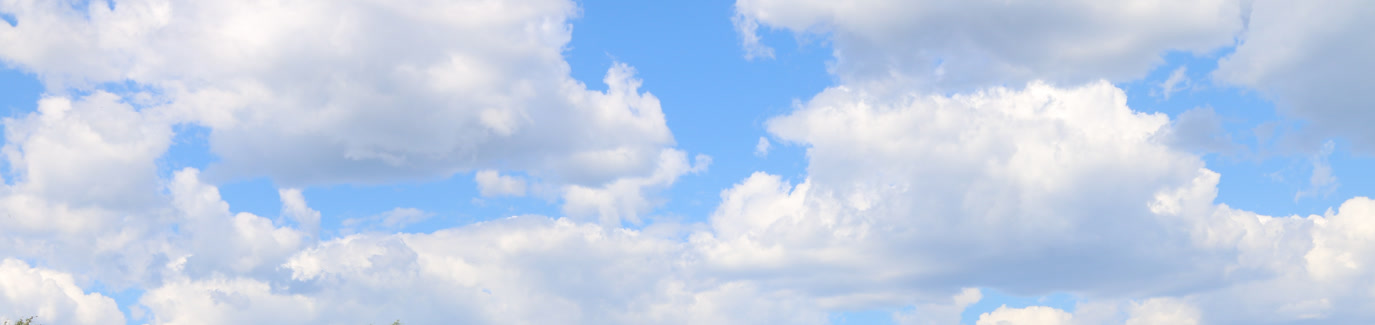
Cloud type: Cumulus